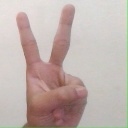
अक्षर: क